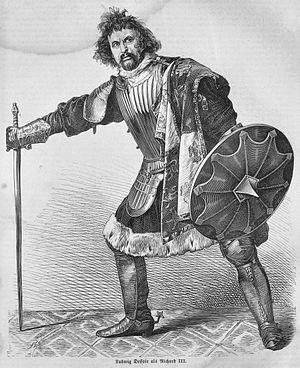
Ludwig Dessoir, nom d'origine Leopold Dessauer, né le 15 décembre 1810 à Posen et mort le 30 décembre 1874, est un acteur allemand.